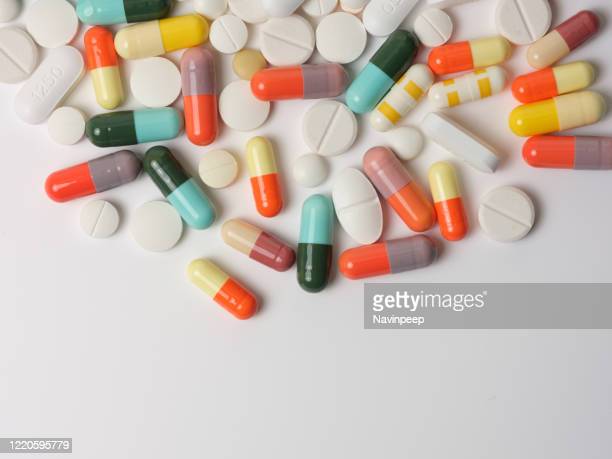
Label: plastic